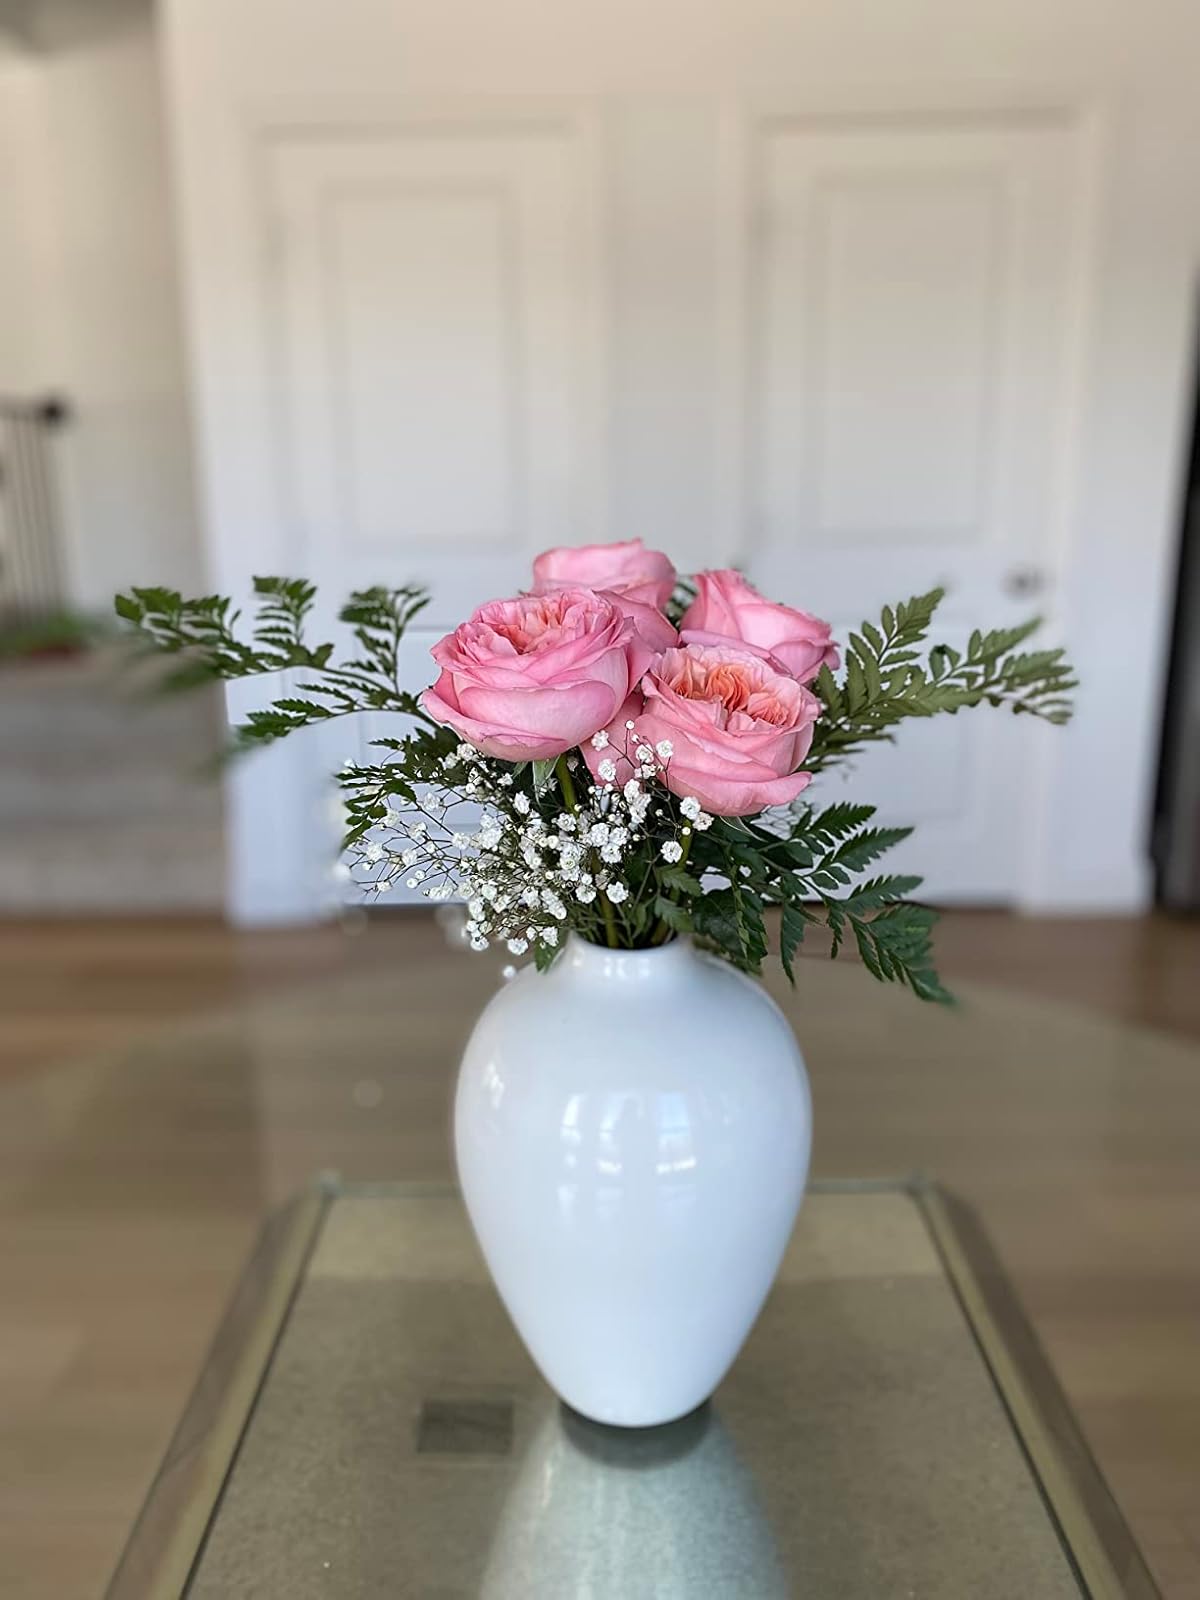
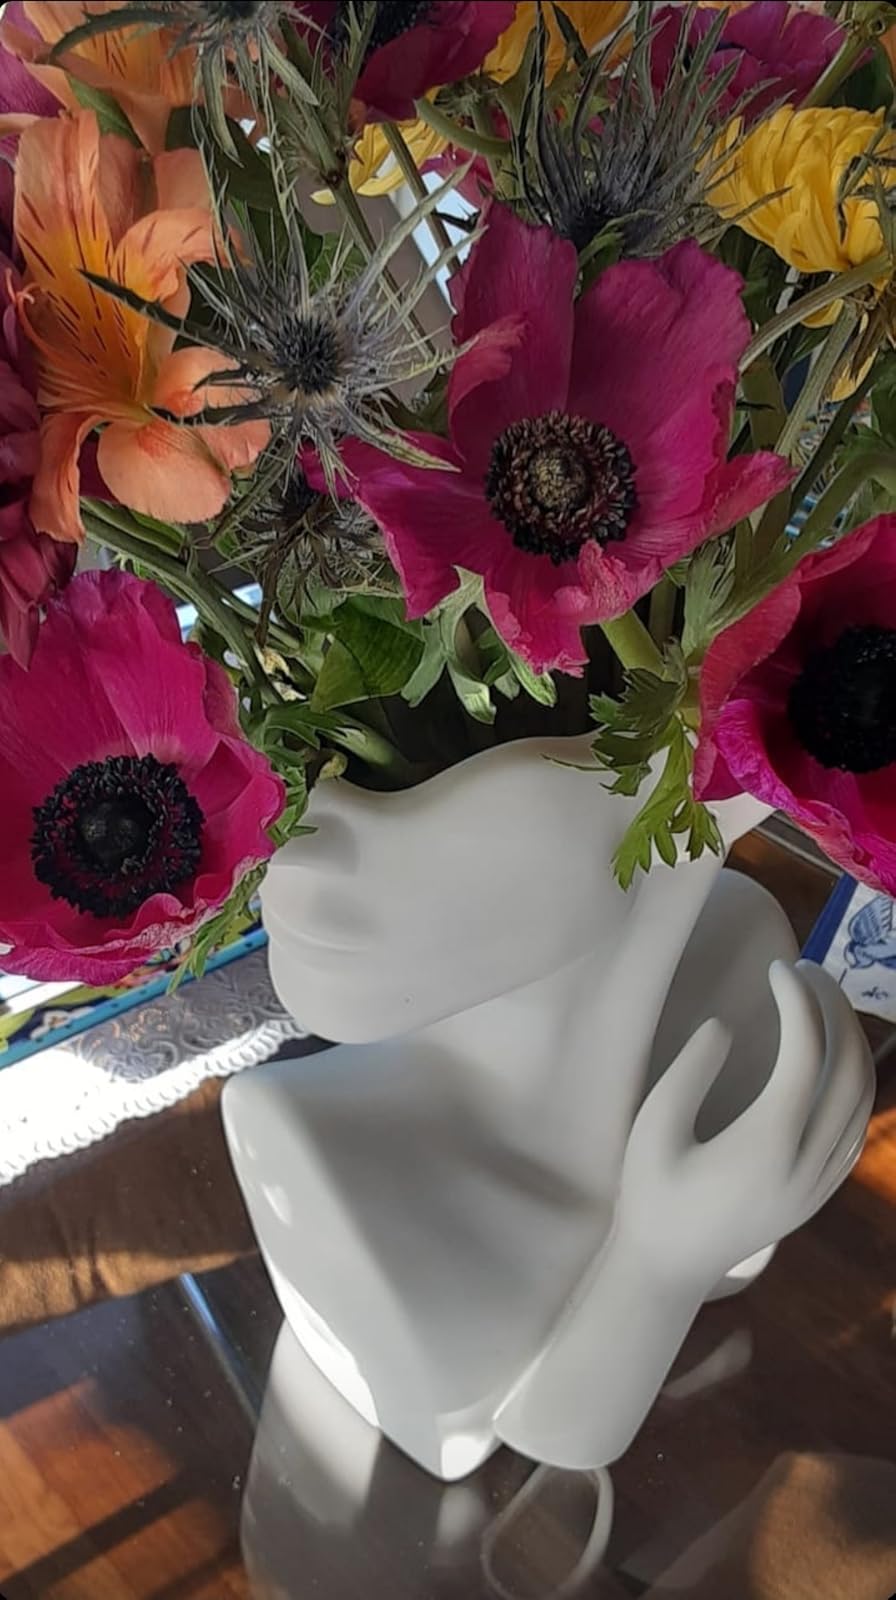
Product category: vase
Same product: no